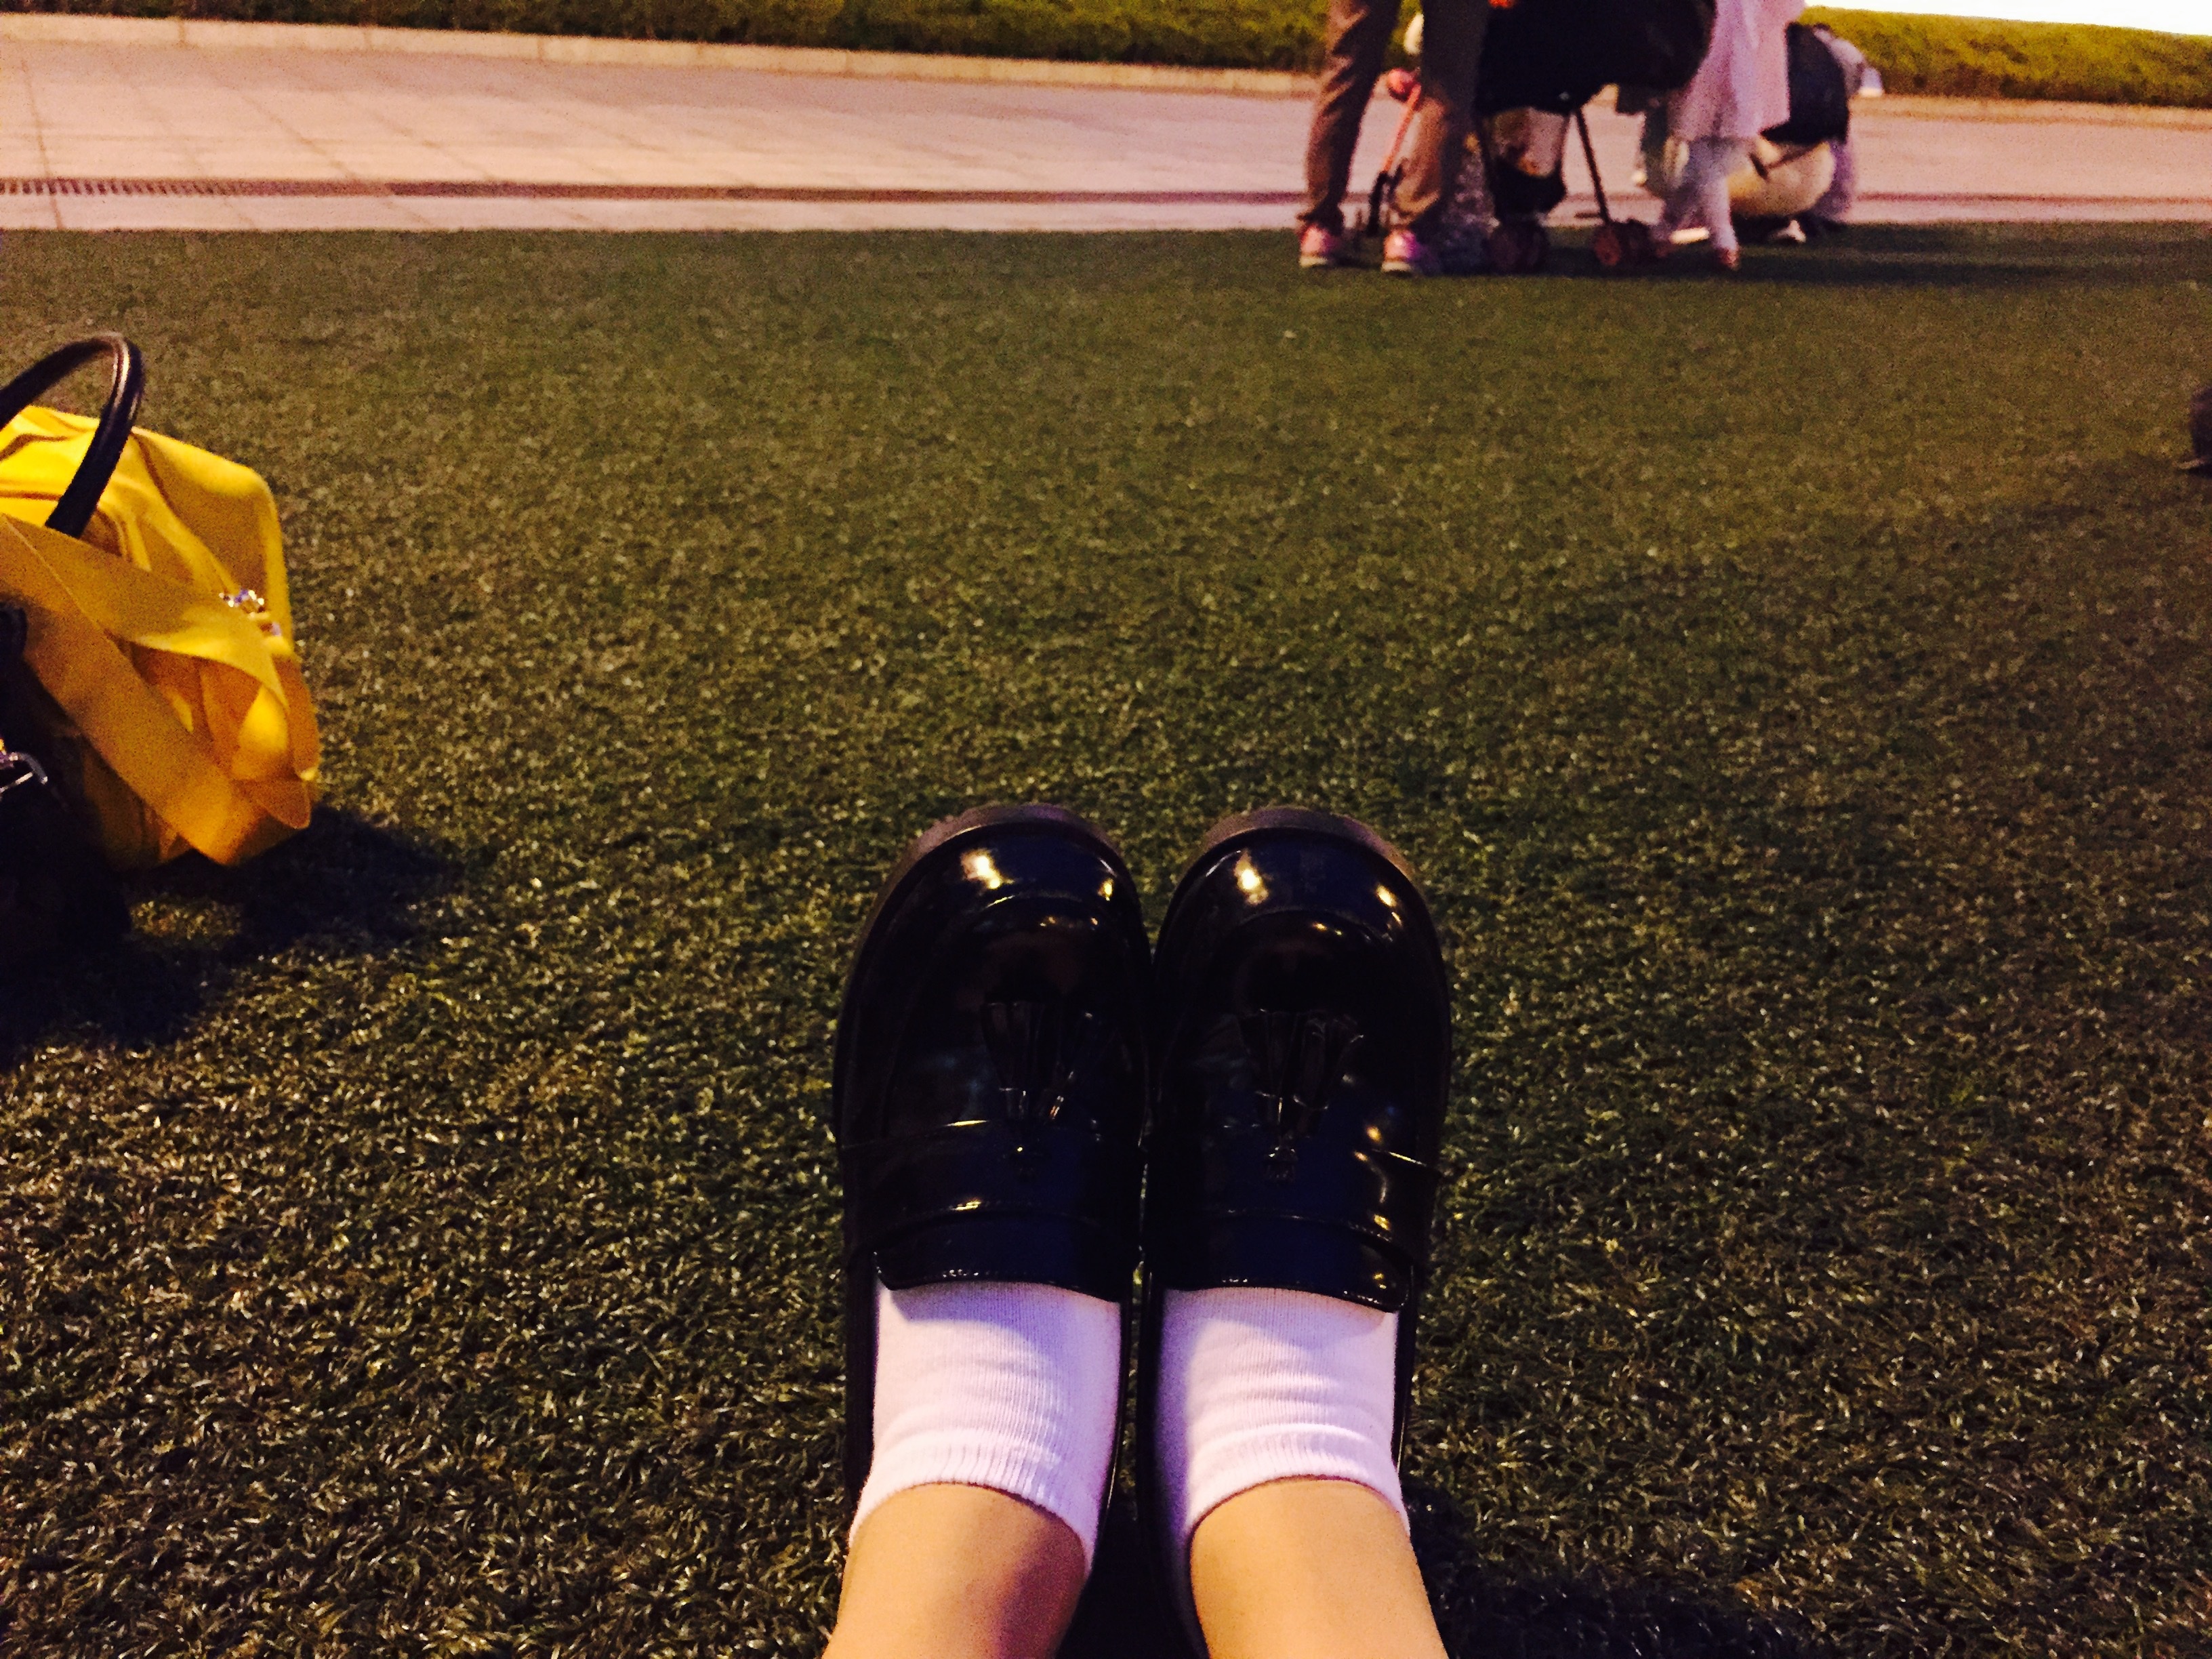
shoe, leg, spring, color, footwear, image